Nissan Shatai

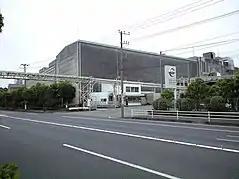
Shonan Plant Area 1

Nissan Shatai also owns subsidiaries Auto Works Kyoto (supplier of auto bodies, assembler of the Atlas and the Civilian), Nissan Shatai Engineering Co., Ltd., Nissan Shatai Computer Service Co., Ltd., and Pro Staff Co., Ltd. (a personnel management company).